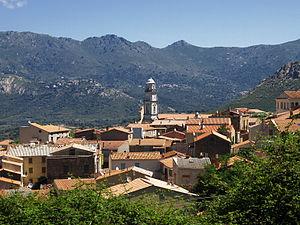
Calenzana - Le village